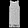
Label: Dress